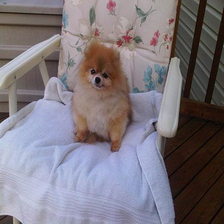
Species: dog
Breed: pomeranian